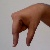
The image shows a hand gesture representing the letter 'Q' in Indian Sign Language.